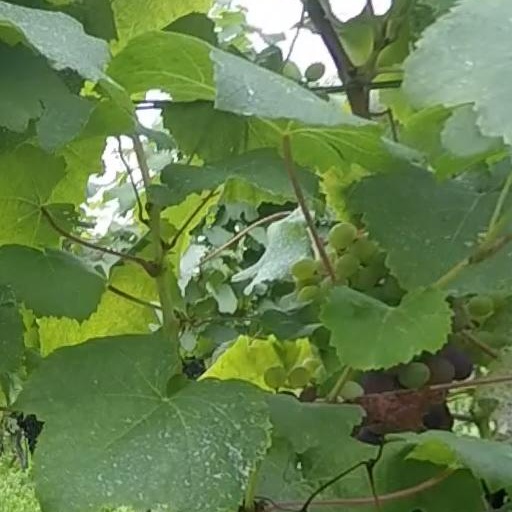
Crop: grape